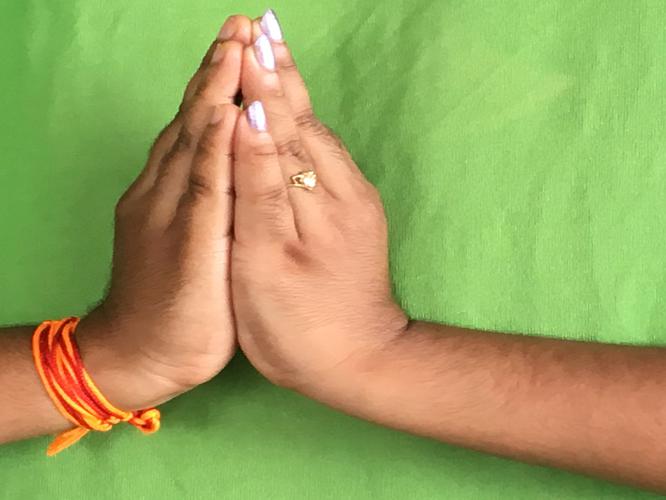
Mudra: Kapotham
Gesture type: double_hand